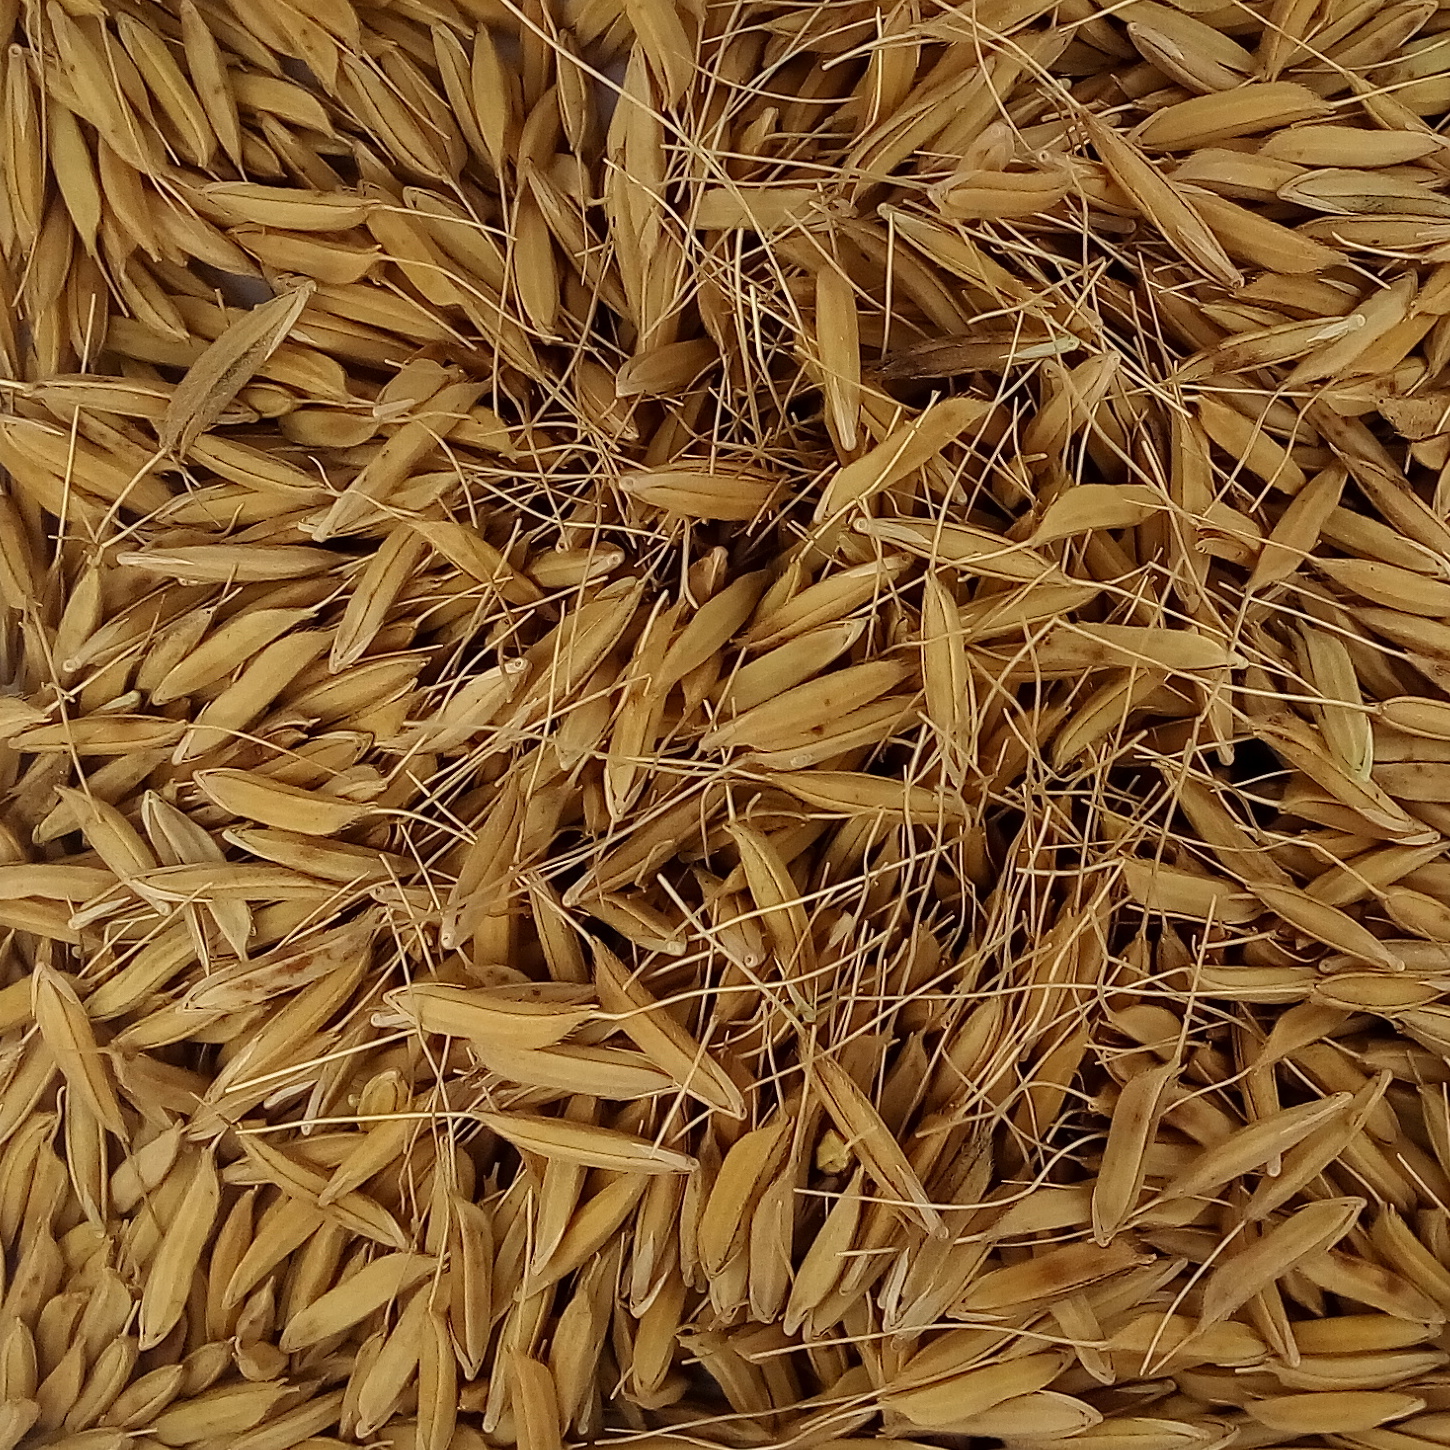
Rice seed variety: PB_6